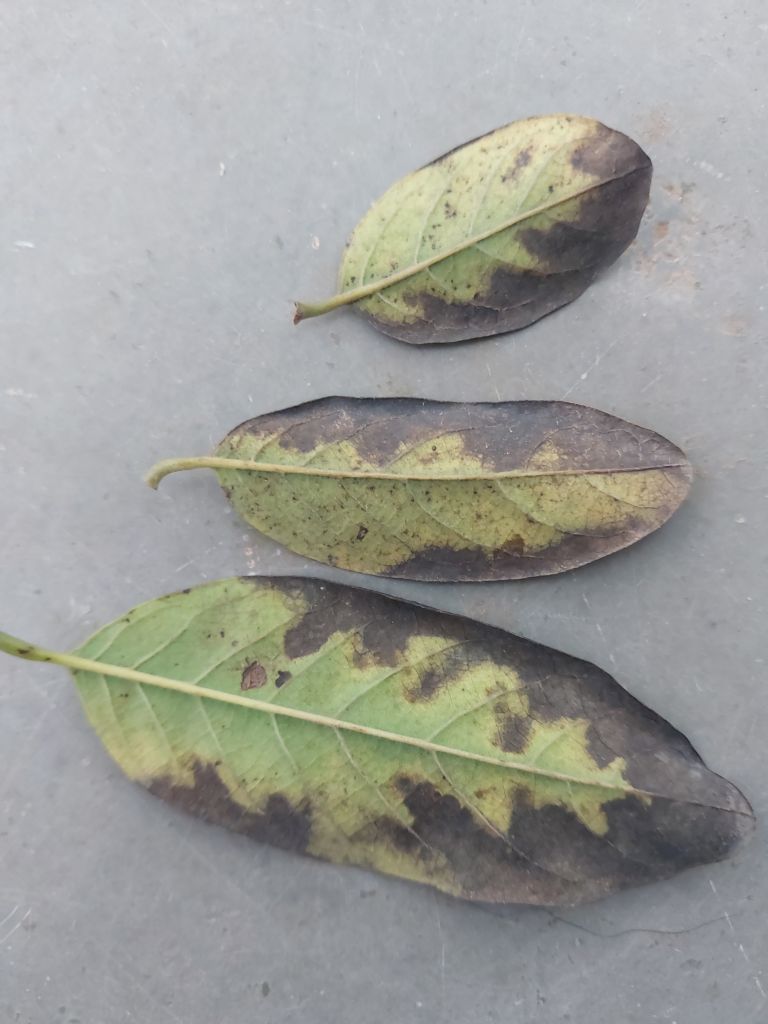
Disease label: Leaf spot on Leaves